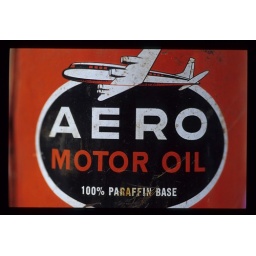
Found sitting in an abandoned car in Alaska.